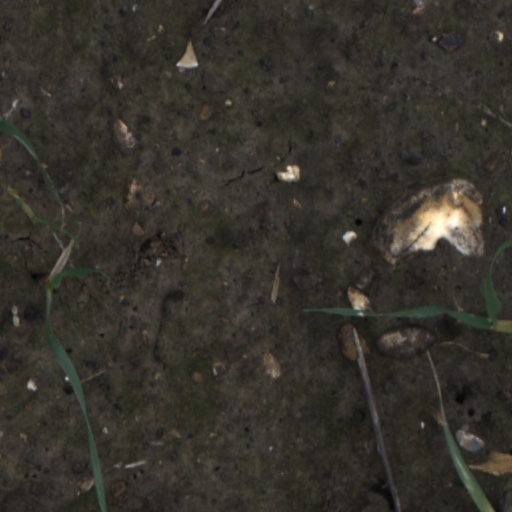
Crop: wheat